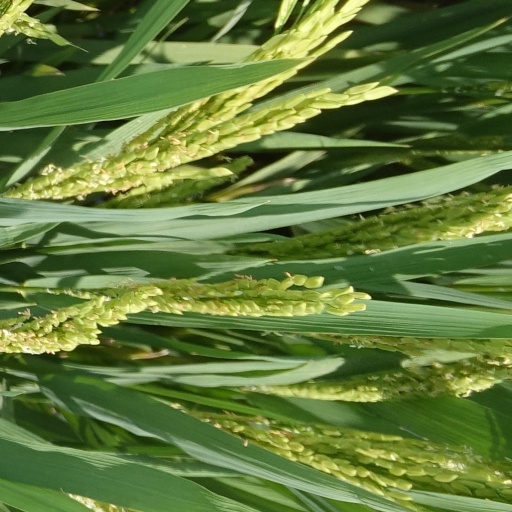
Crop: rice